Native American tribes in Iowa

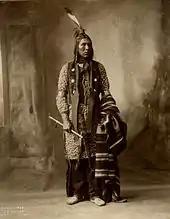
Moni Chaki, Ponca, 1898

The Dhegihan Siouan peoples lived near the Missouri River in the very Late precontact and post-contact periods; they appear to have migrated to the region from the south or southeast. Their origin location is debated.